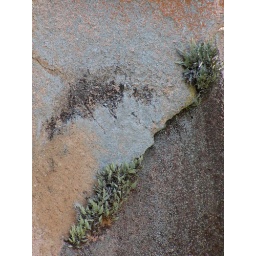
ferns in rock face crack